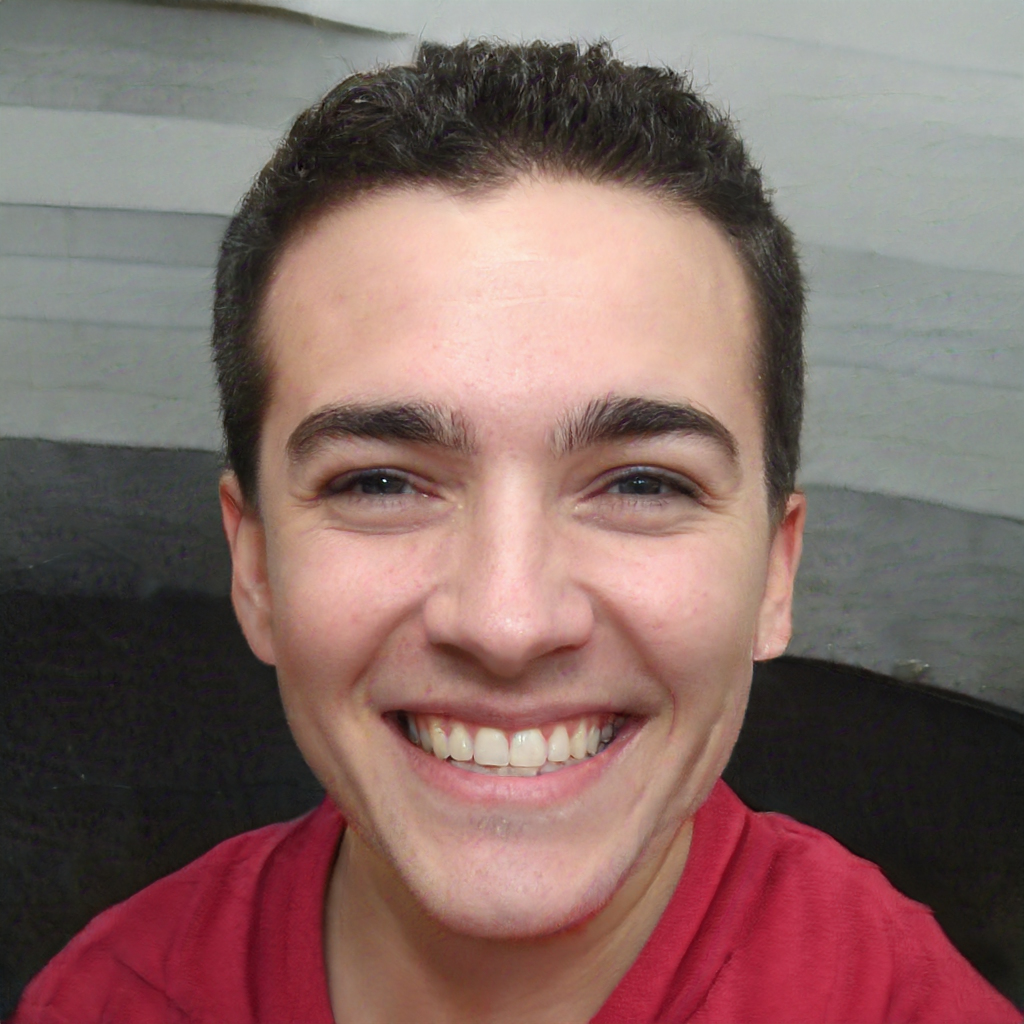
Gender: Male